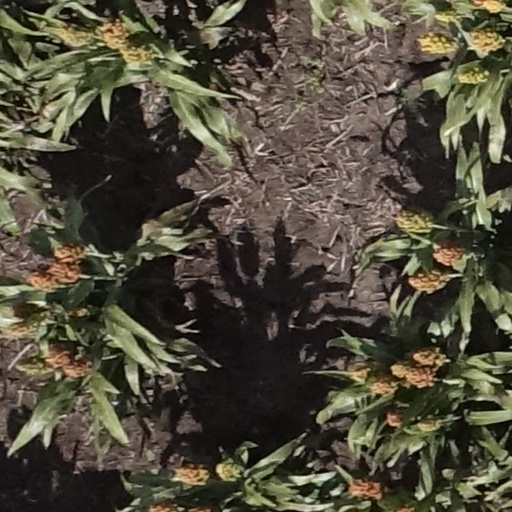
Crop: sorghum